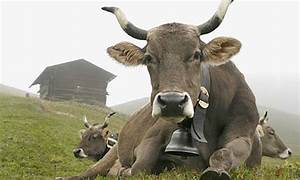
Label: cow